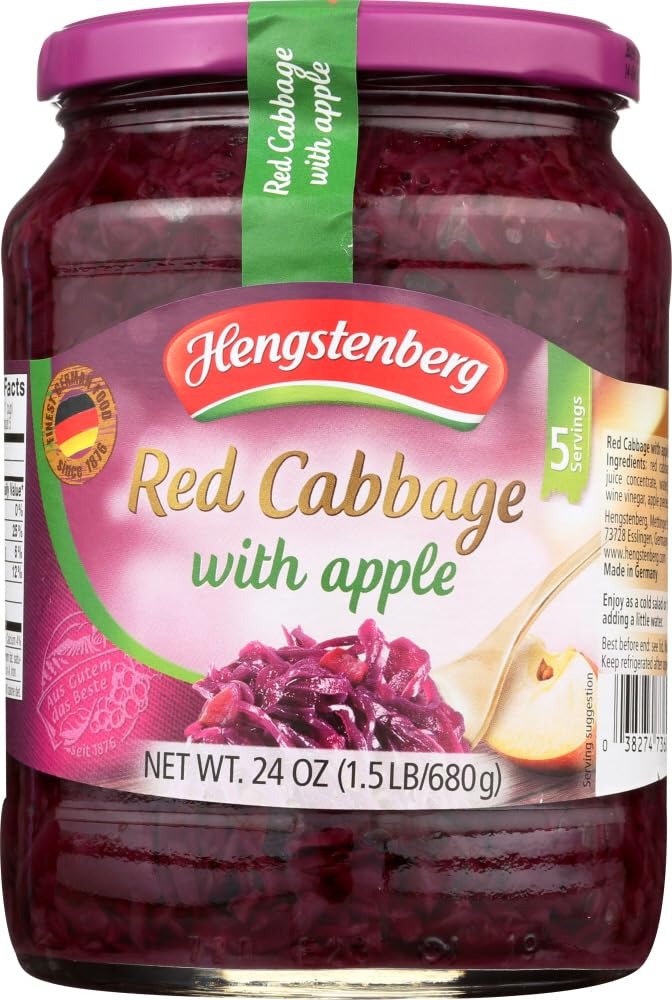
Item Name: Hengstenberg Red Cabbage With Apple 24.3 OZ(Pack of 4)4
Value: 96.0
Unit: Ounce

Price: 7.94